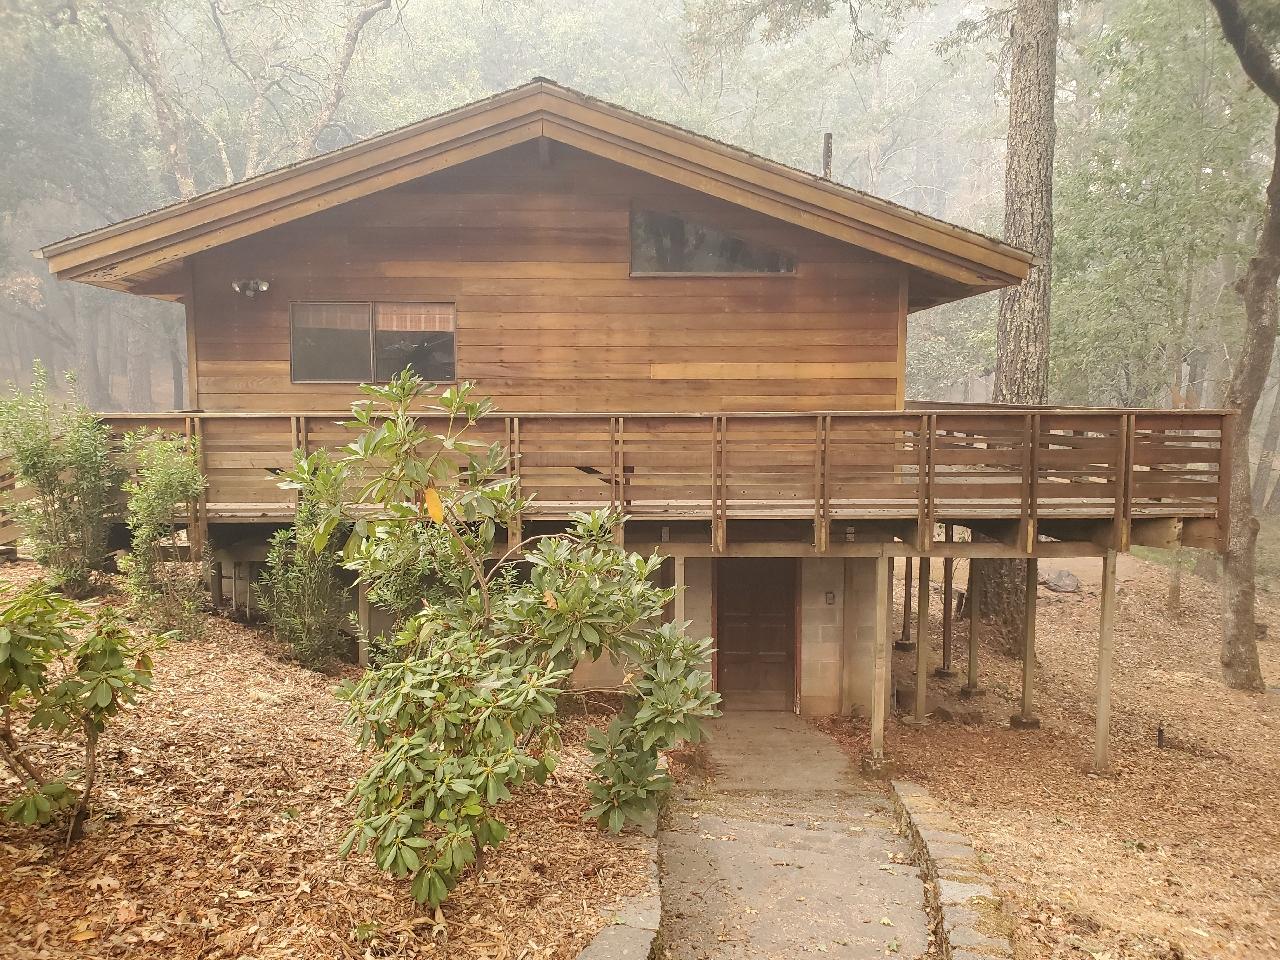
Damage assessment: no_damage